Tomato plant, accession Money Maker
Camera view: horizontal (90 deg, fisheye); turntable rotation: 150 degrees
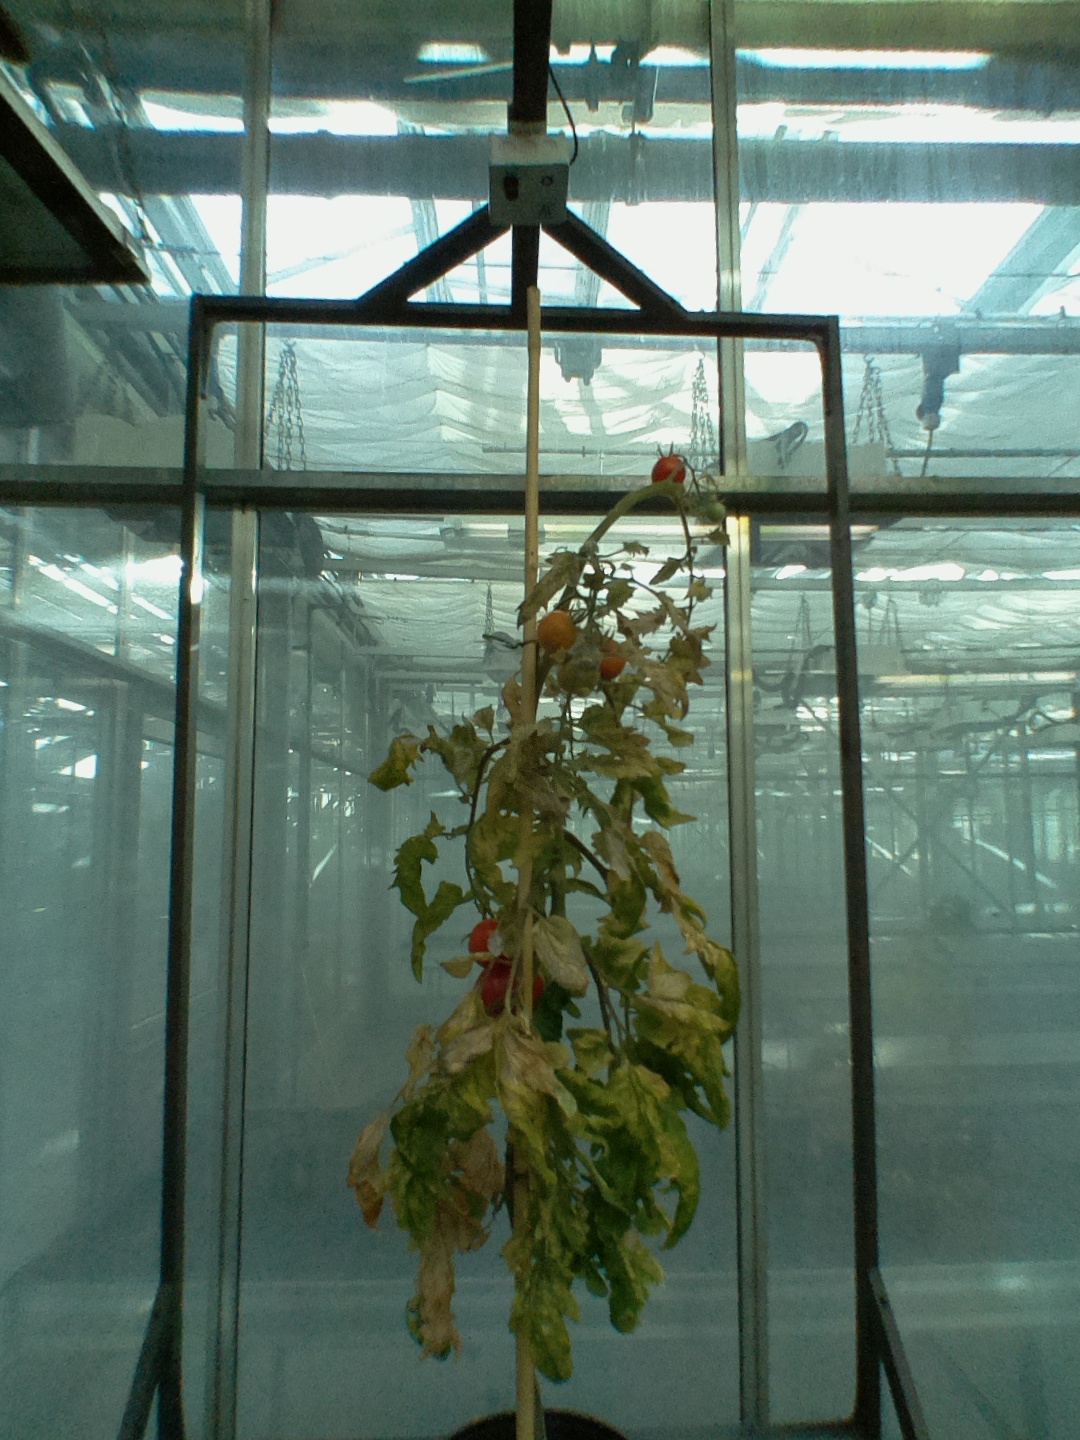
BBCH growth stage 88: 80%-90% of fruits show typical fully ripe color